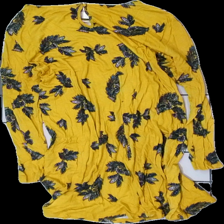
View: back
Type: Cardigan
Category: Ladies
Brand: Indiska
Colors: Yellow, Blue
Material: 100% viscose
Pattern: Floral print
Cut: Regular, Loose
Size: L
Season: All
Stains: Minor
Price range: <50
Recommended usage: Export